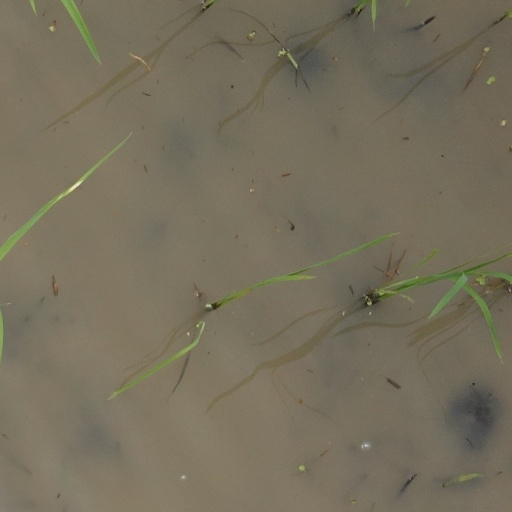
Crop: rice